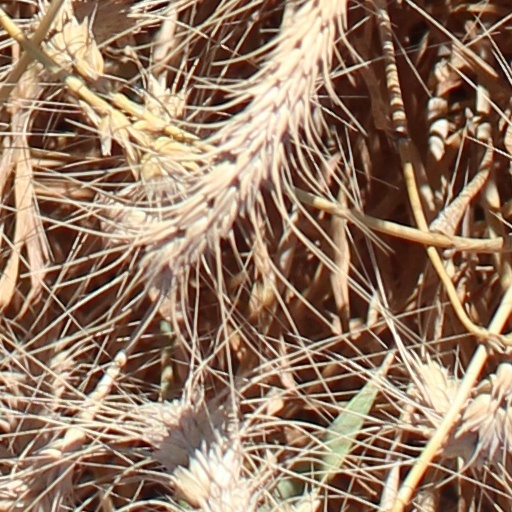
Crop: wheat